Vic Firth

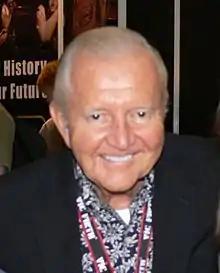
Vic Firth in 2006

Everett Joseph "Vic" Firth (June 2, 1930 – July 26, 2015) was an American musician and the founder of Vic Firth Company (formerly Vic Firth, Inc.), a company that makes percussion sticks and mallets. He was also known for his association with the Boston Symphony Orchestra.